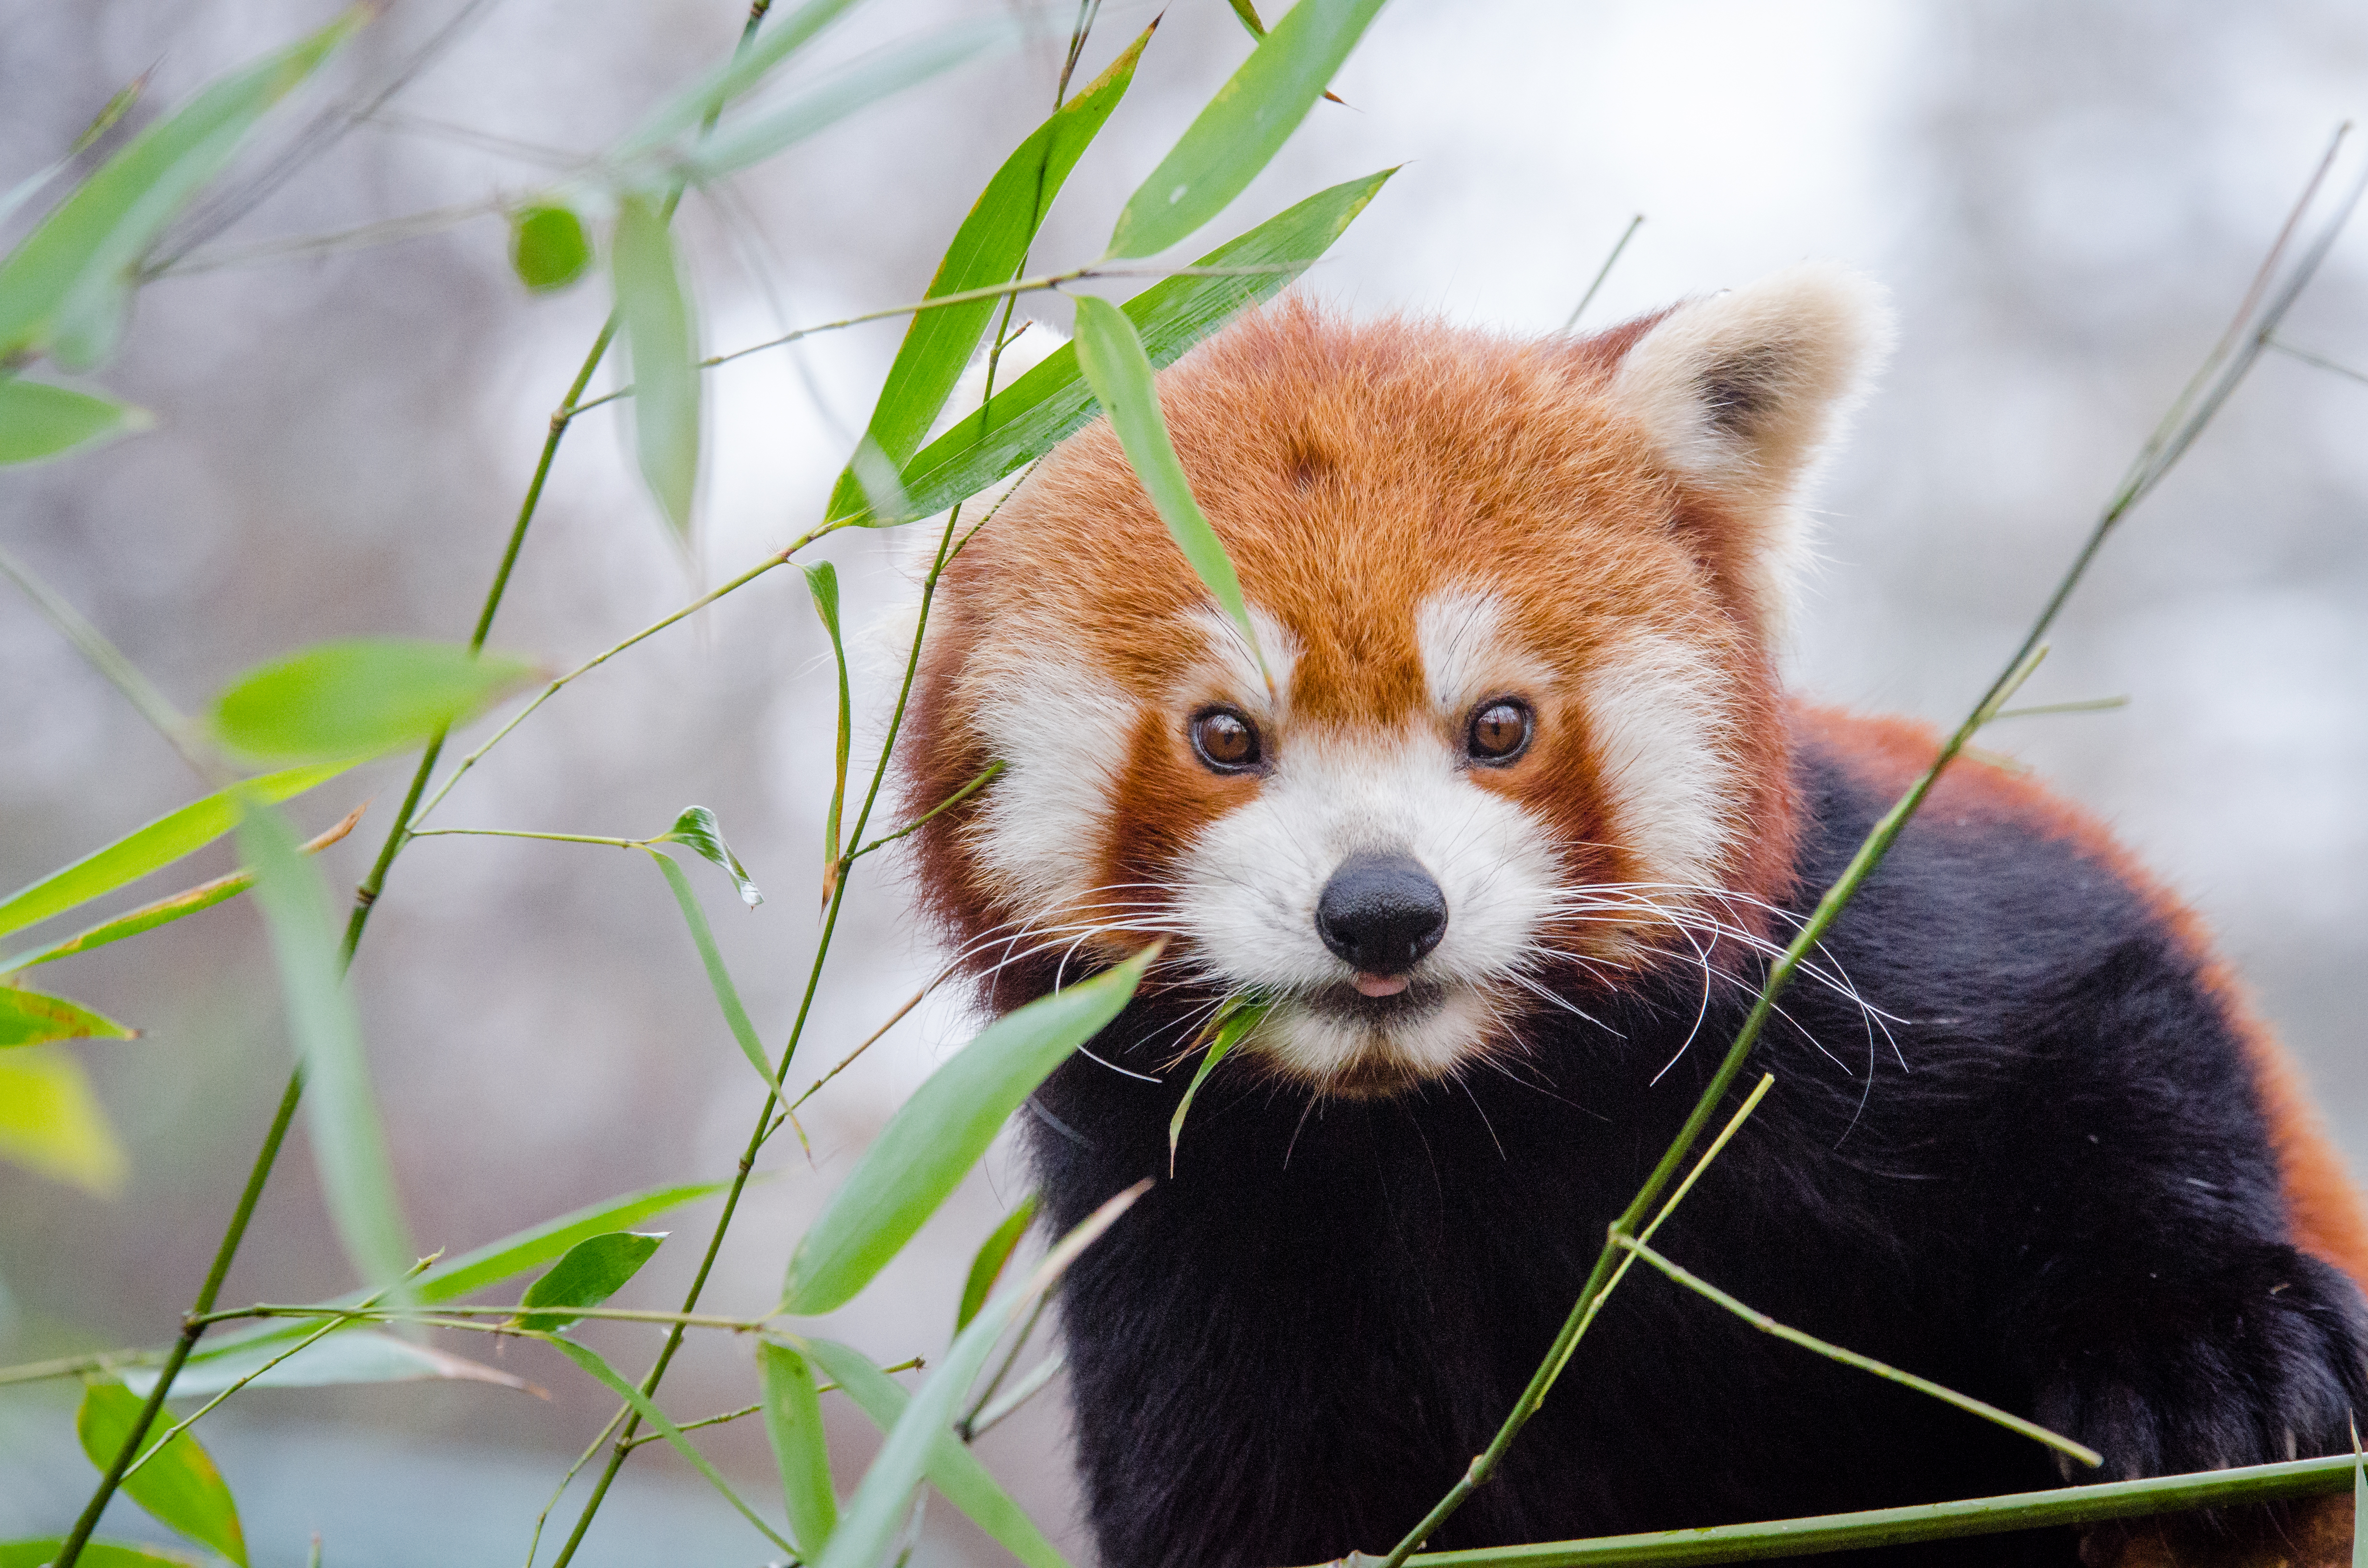
tree, nature, bokeh, blur, field, vintage, sweet, feet, animal, cute, female, wildlife, zoo, fur, orange, young, spring, green, high, red, foot, mammal, nikon, fauna, red panda, panda, 2015, face, nose, whiskers, paw, tail, animals, ears, endangered, vertebrate, germany, deutschland, frhling, natur, paws, tier, depth, iso, ss, depthoffield, fell, grn, gesicht, baum, adorable, bamboo, d7000, roter, kleiner, niedlich, sues, suess, species, bedrohte, tierart, tierpark, weiblich, jungtier, jung, ohren, schwanz, nase, bedroht, ailurus, fulgens, mozilla, firefox, wochenende, weekend, dog breed group